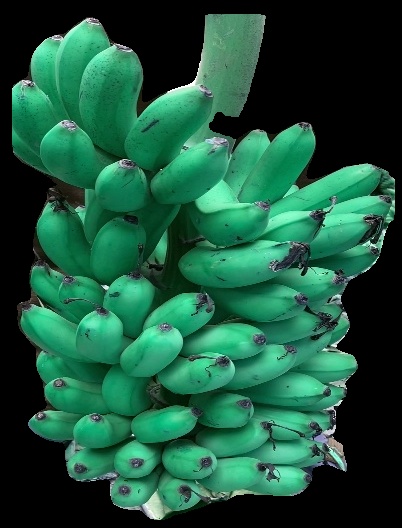
Variety: rasbale
Grade: grade1